Reggie Campbell

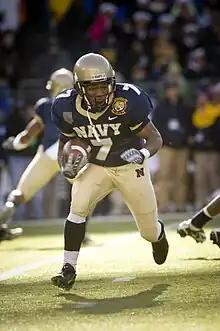

Reggie Campbell (born August 10, 1985) is an American former football player for the United States Naval Academy team, the Navy Midshipmen. Reggie Campbell is a naval aviator in the United States Navy Reserve.